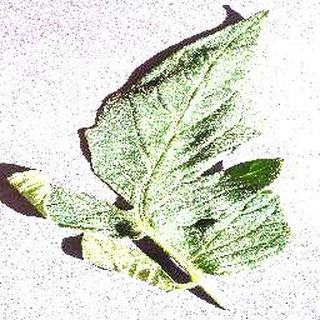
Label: healthy_tomato